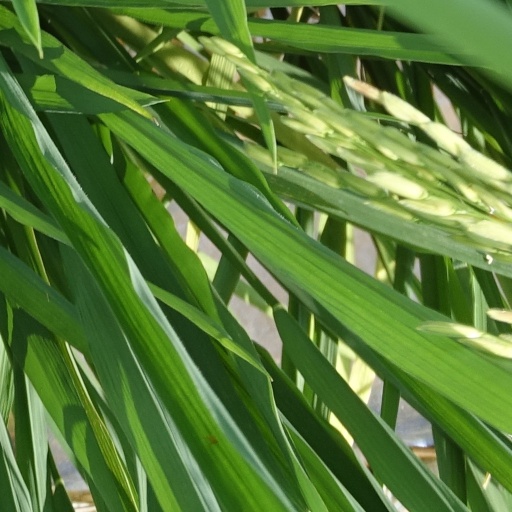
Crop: rice